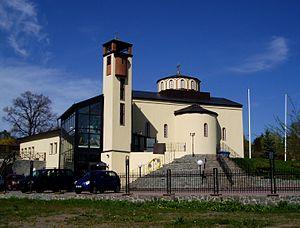
L'éparchie de Grande-Bretagne et de Scandinavie est une éparchie, c'est-à-dire une circonscription de l'Église orthodoxe serbe. Elle a son siège à Stockholm et, en 2016, elle a à sa tête l'évêque Dositej.